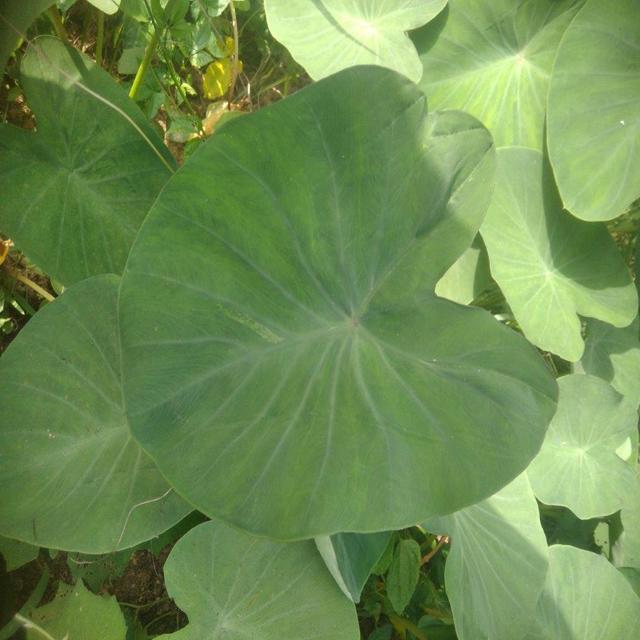
Label: Healthy